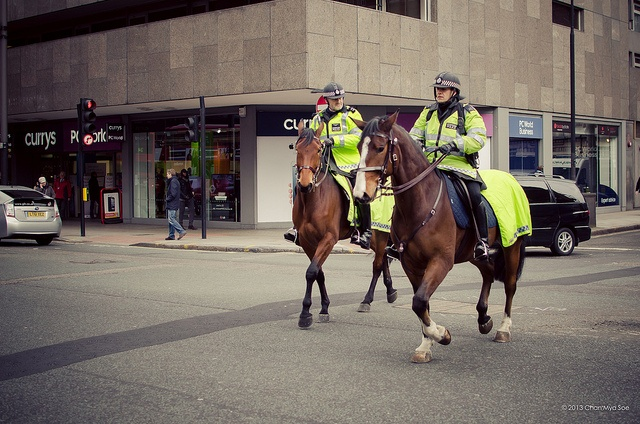
Two people ride two horses down the street
Two policemen riding their horses in the city.
Two police officers on horseback crossing the road.
Two police officers crossing the street on horseback
Two policeman in bright colors ride horses across an intersection.